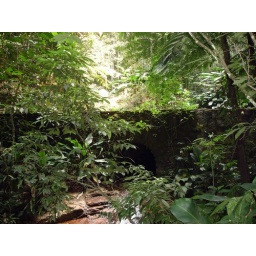
On the top of the wall a very tiny figure in red